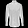
Label: Shirt